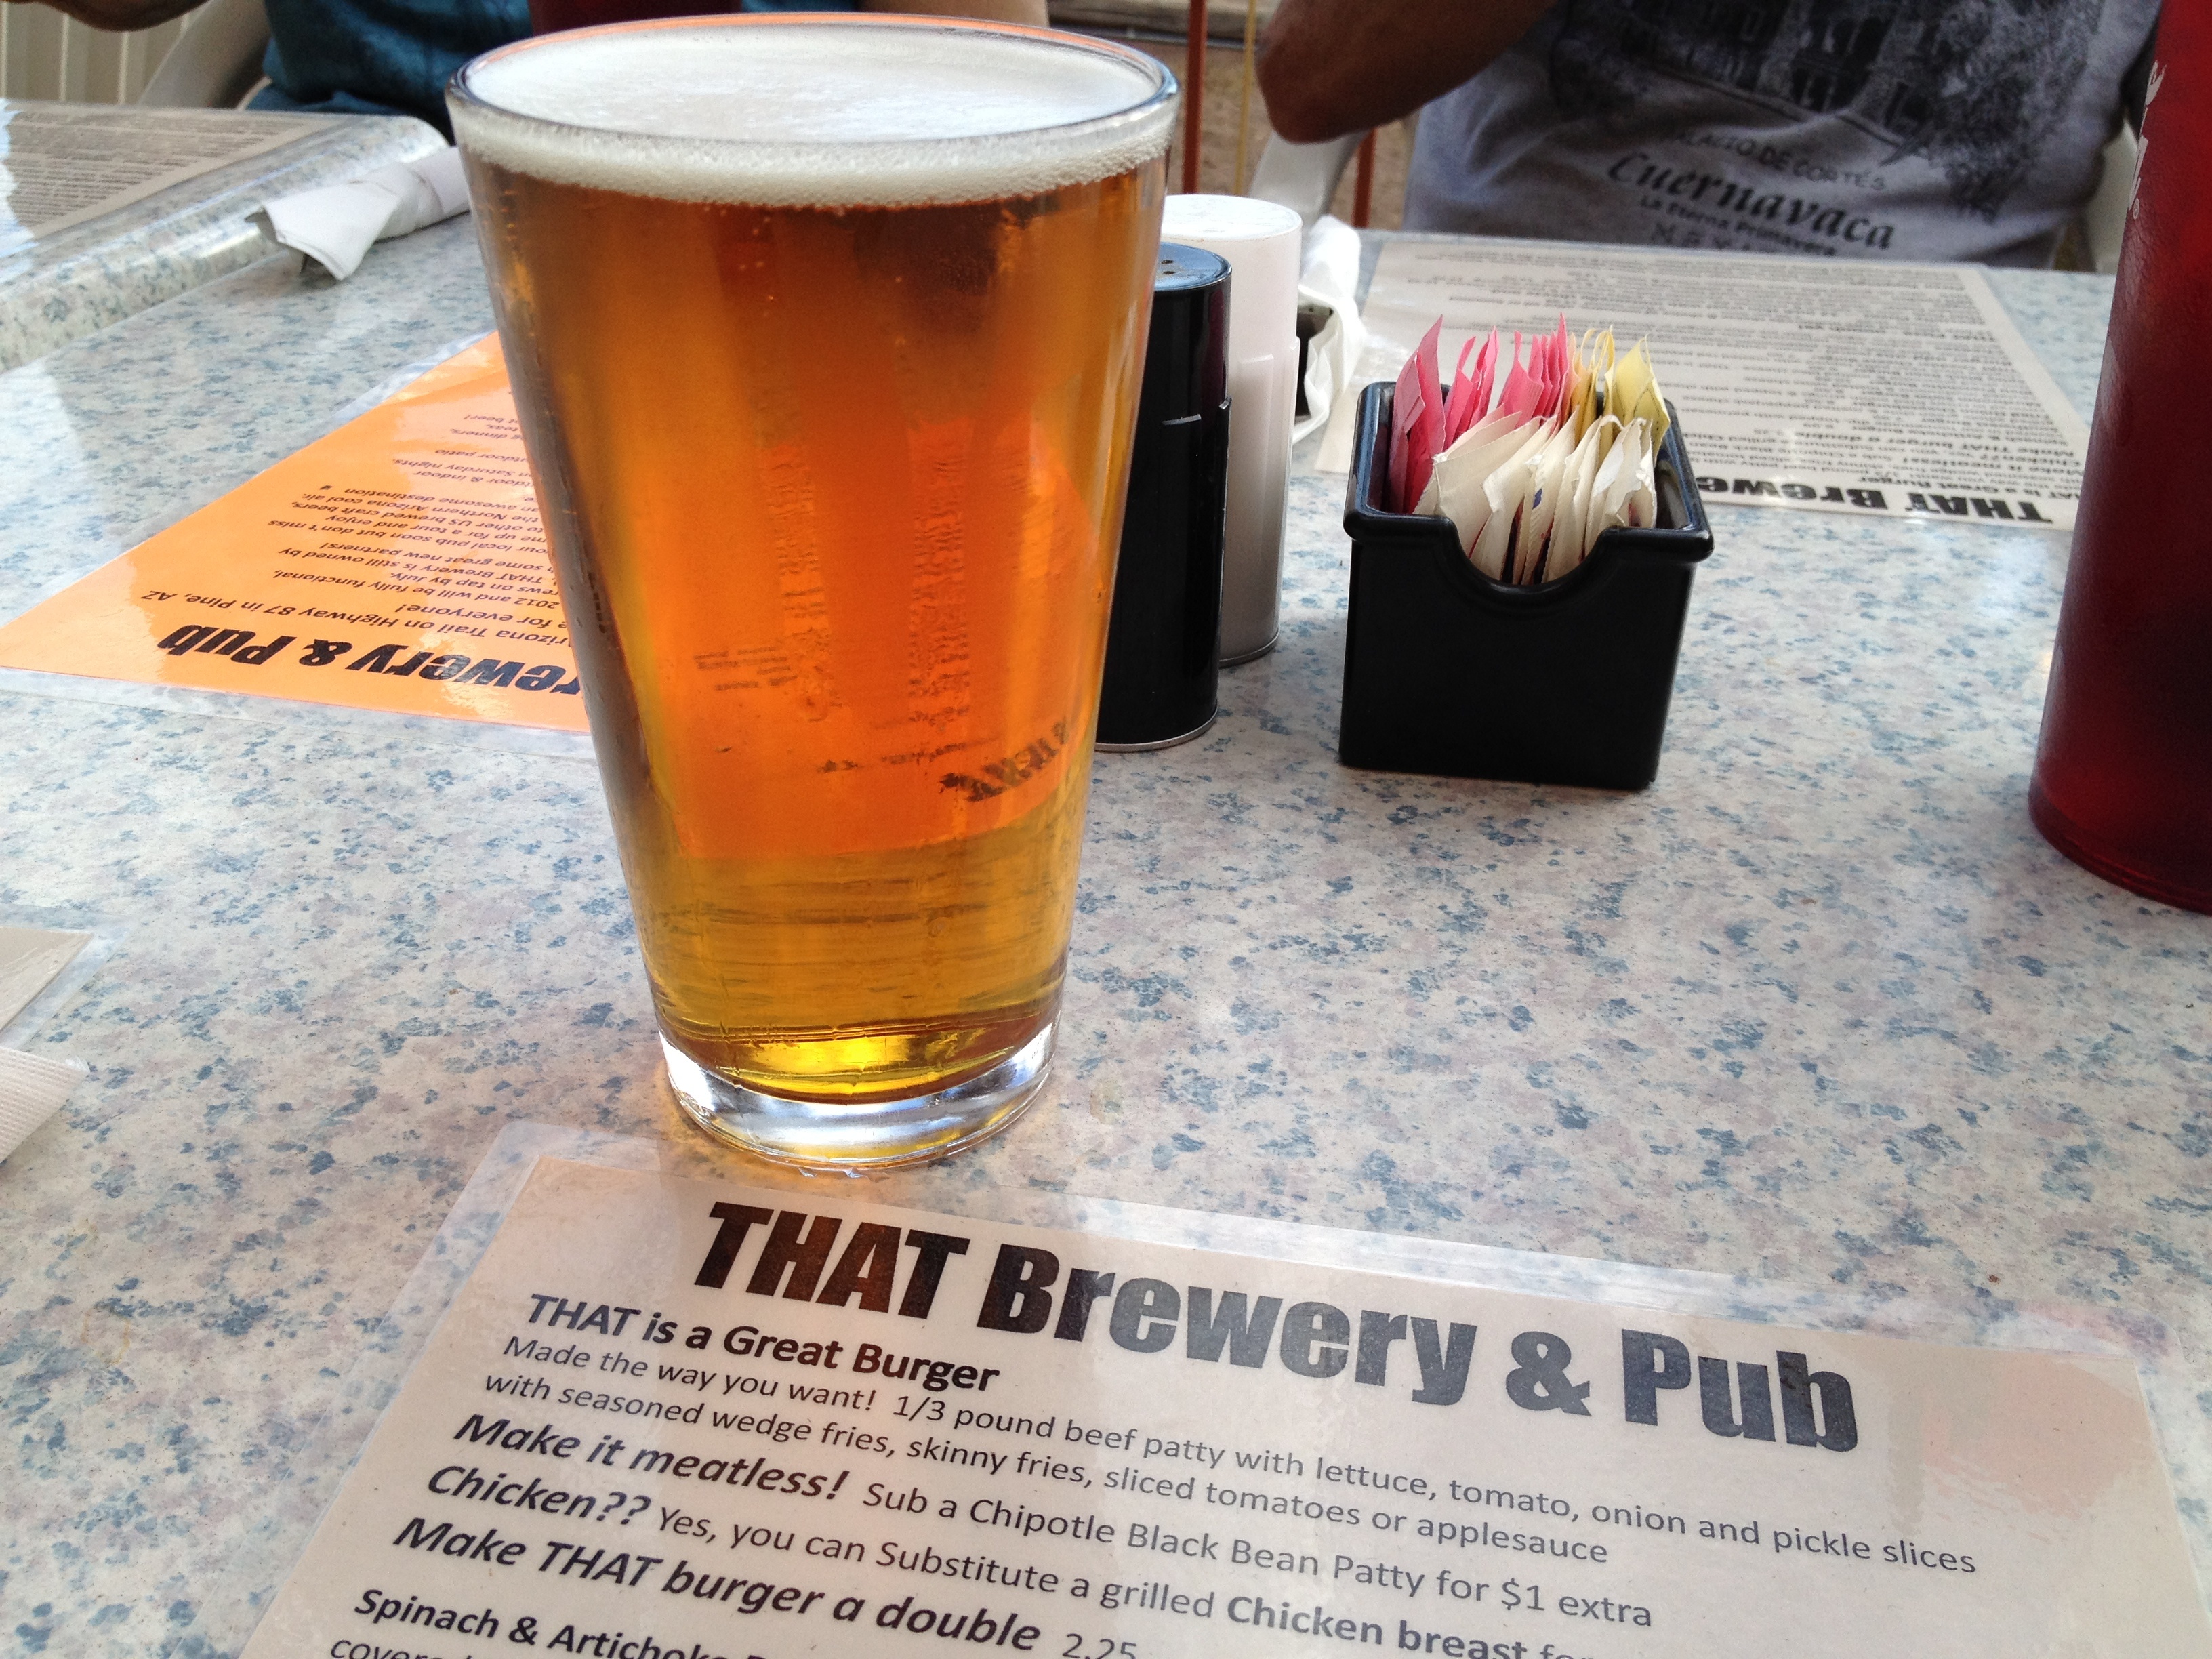
drink, beer, whisky, liqueur, ale, alcoholic beverage, distilled beverage, pint us